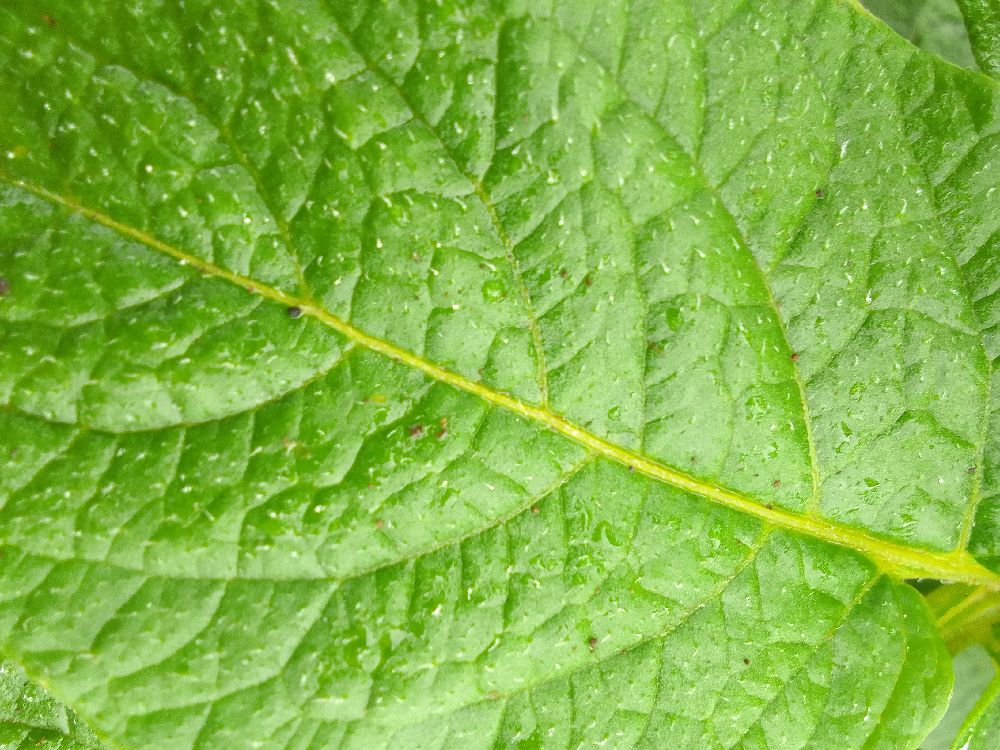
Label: Healthy